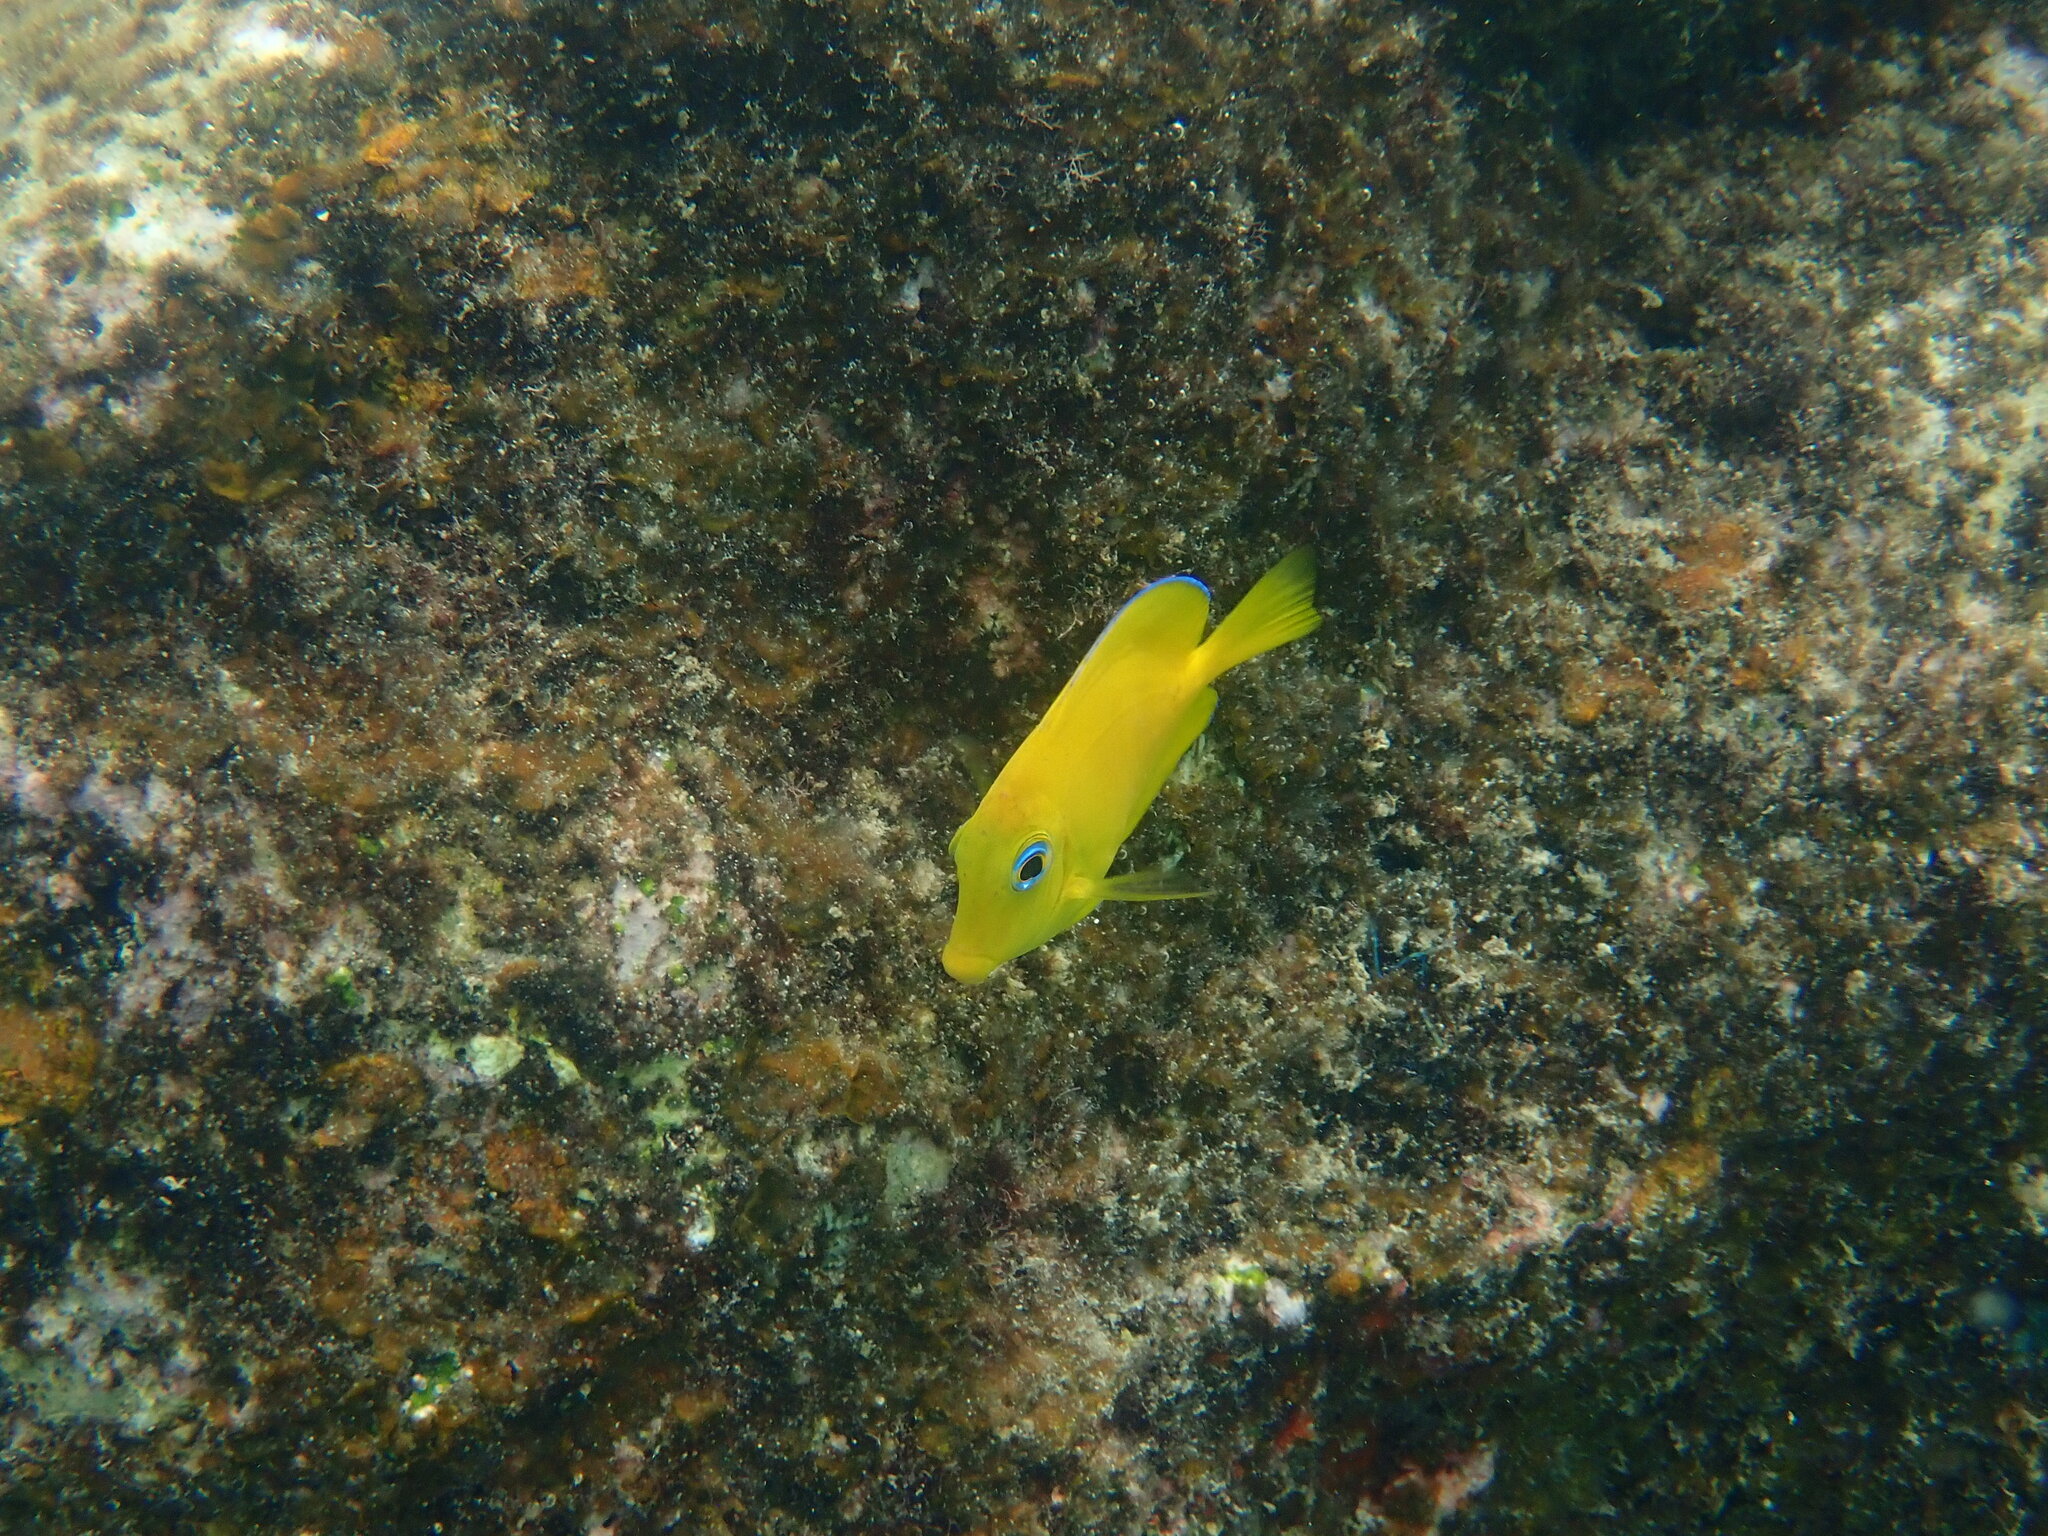
Acanthurus coeruleus (Atlantic Blue Tang)